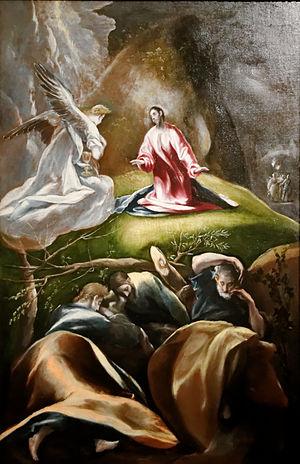
L'agonie de Jésus-Christ au Jardin des Oliviers, ou à Gethsémani est un épisode de la vie de Jésus-Christ, un événement de sa Passion placé immédiatement après l'Entrée dans Jérusalem puis la Cène et avant son arrestation dans le même jardin à la suite de sa dénonciation par Judas. Il s'ensuivra sa crucifixion.
L'Agonie dans le Jardin des Oliviers, ou plus simplement Agonie dans le Jardin ou même Prière dans le Jardin ou encore Le Christ au Jardin des Oliviers, est un épisode de la vie du Christ, un événement de sa Passion placé immédiatement après l'Entrée dans Jérusalem puis la Cène et avant son arrestation dans le même jardin à la suite de sa dénonciation par Judas. Il en suivra sa crucifixion.